Vostok (watches)

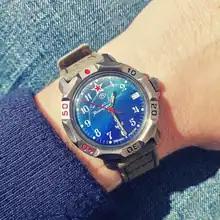
"Vostok Komandirskie" with manual 2414A movement.

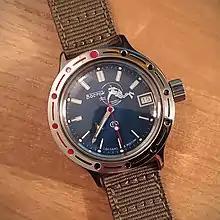
Modern Vostok "Amphibia" with popular ""Scubadude"" dial.

"Vostok" watch factory (initially named "Chistopol watch factory") was established in 1941 following the evacuation of the First Moscow Watch Factory to Chistopol, a small town on the Kama River in Tatarstan. Initially, the factory focused on military equipment. In 1943, Chistopol watch factory started to manufacture "Kirovskie" wristwatches. Since 1945, the factory focused on producing watches, including wristwatches, wall clocks, automotive watches, outdoor clocks.